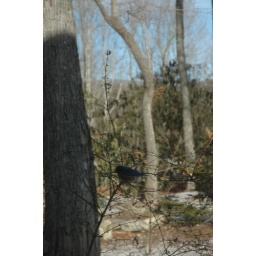
I took this picture in my house looking out at the blue bird sitting on my beauty berry bush.